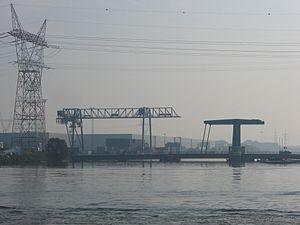
Pont brûlé ou Heienbeek est un hameau de la commune de Grimbergen, en Belgique, province de Brabant flamand. L'endroit est situé entre Grimbergen, Zemst et Vilvorde, le long du Canal maritime de Bruxelles à l'Escaut autour du pont Brûlé qui lui a donné son nom. Il est l'une des parties les plus industrielles de la commune et on y trouve principalement des maisons de la classe ouvrière. L’église paroissiale néo-gothique, située sur le Brugsesteenweg est dédiée au Sacré-Cœur. Elle remonte à 1887 et a été conçue par l'architecte de la province Gustave Hansotte.